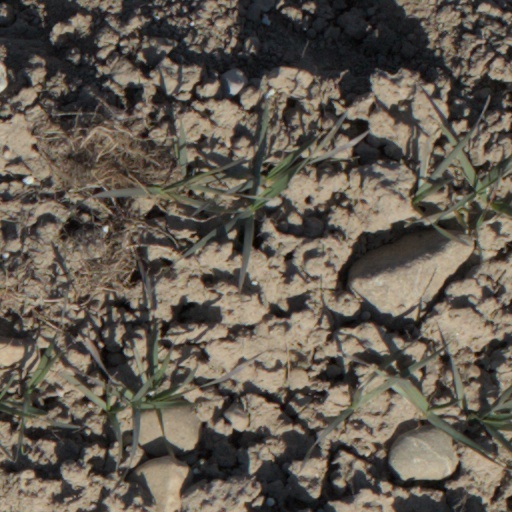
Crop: wheat